Rationalism

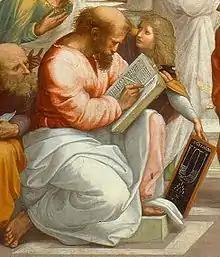
Detail of Pythagoras with a tablet of ratios, numbers sacred to the Pythagoreans, from "The School of Athens" by Raphael. Vatican Palace, Vatican City

Although rationalism in its modern form post-dates antiquity, philosophers from this time laid down the foundations of rationalism. In particular, the understanding that we may be aware of knowledge available only through the use of rational thought.